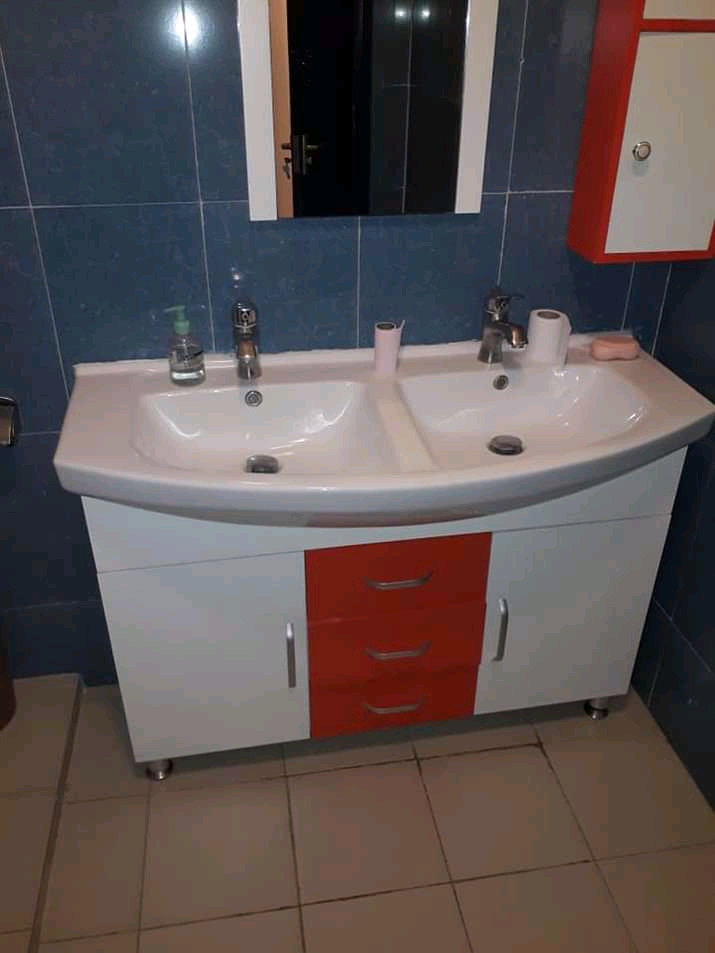
Nataal bii de maaŋ cii séen raxasukaayu loxo yi ak ay ubbéekukaay, ay dencikaay ak ay turwaal..Gis naa ci ay karo yu bula ak karo yu weex.